Ivan Lins

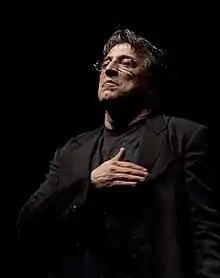
Ivan Lins, November 2007

Ivan Guimarães Lins (born 16 June 1945) is a Latin Grammy-winning Brazilian musician. He has been an active performer and songwriter of Brazilian popular music (MPB) and jazz for over fifty years. His first hit, "Madalena", was recorded by Elis Regina in 1970. "Love Dance", a hit in 1989, is one of the most recorded songs in contemporary music .